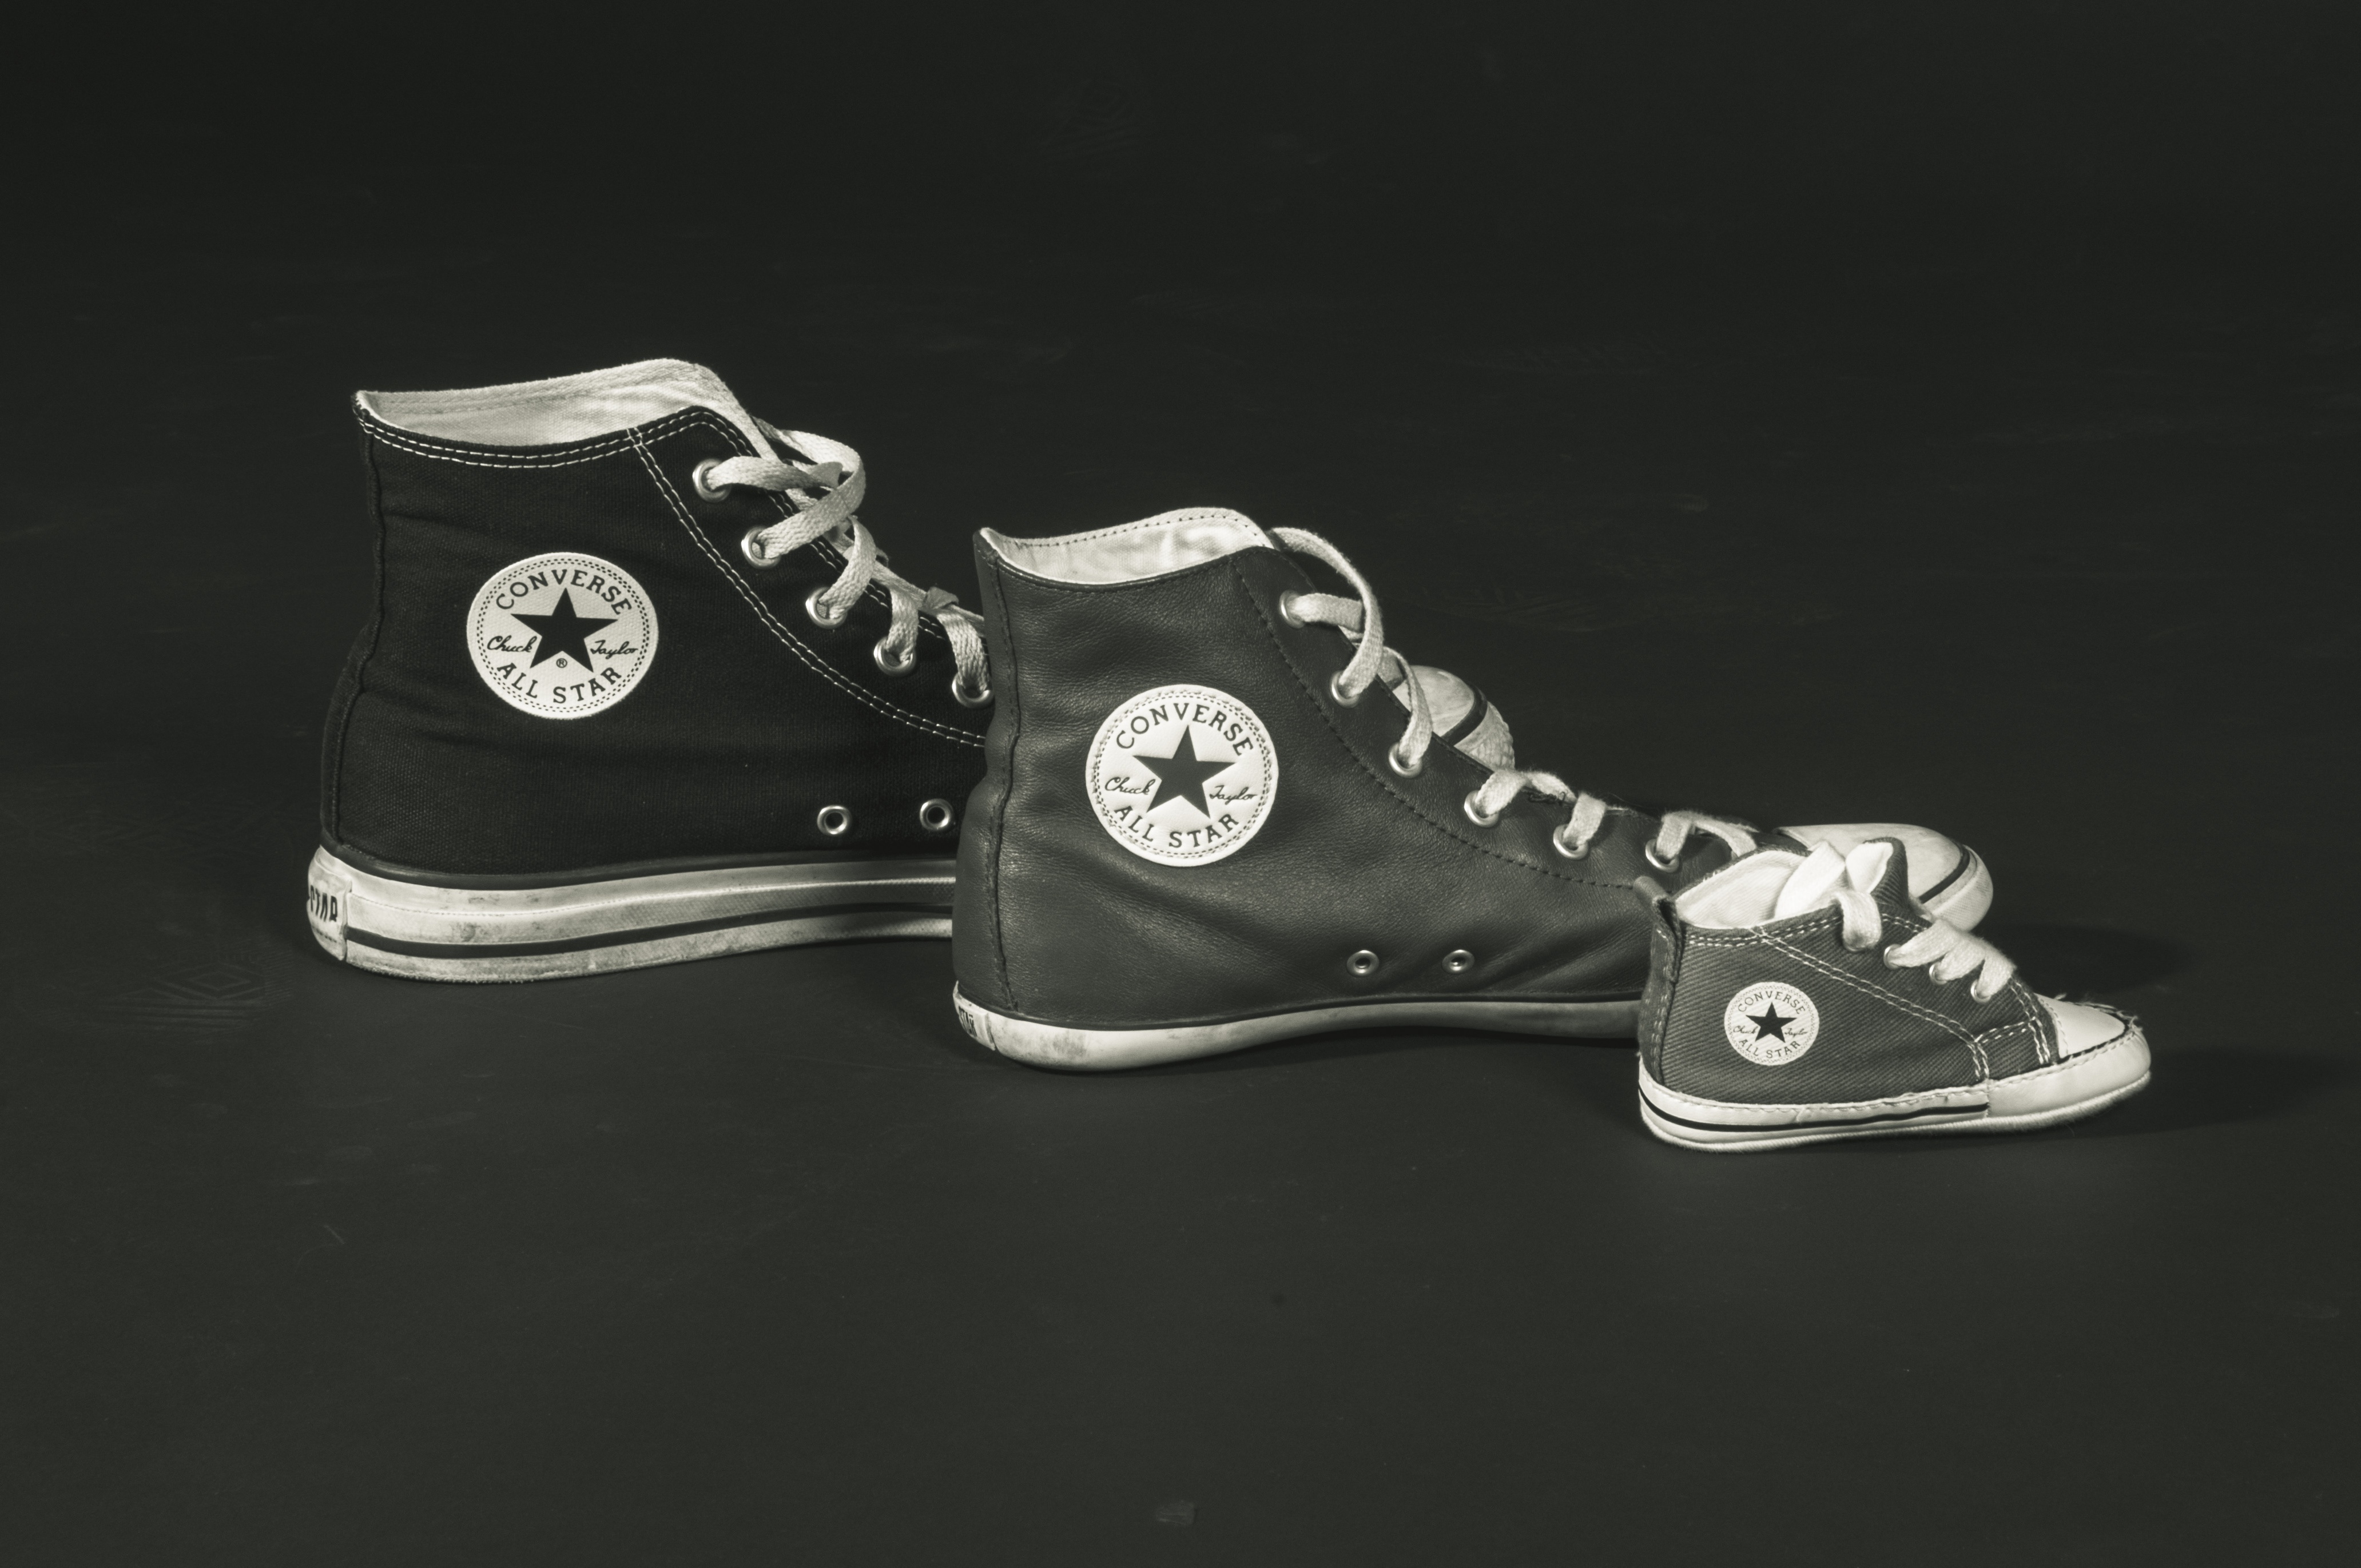
shoe, white, sport, live, youth, small, fashion, black, leisure, fabric, shoelace, all star, product, shoes, silver, sneakers, converse, footwear, size, large, teen, everyday life, sports shoes, mountain pine, adrift, linen shoes, fabric shoes, outdoor shoe, chuck's